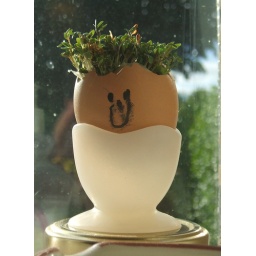
Yes it's true, he has not left the building he is living in our kitchen on the windowsill!